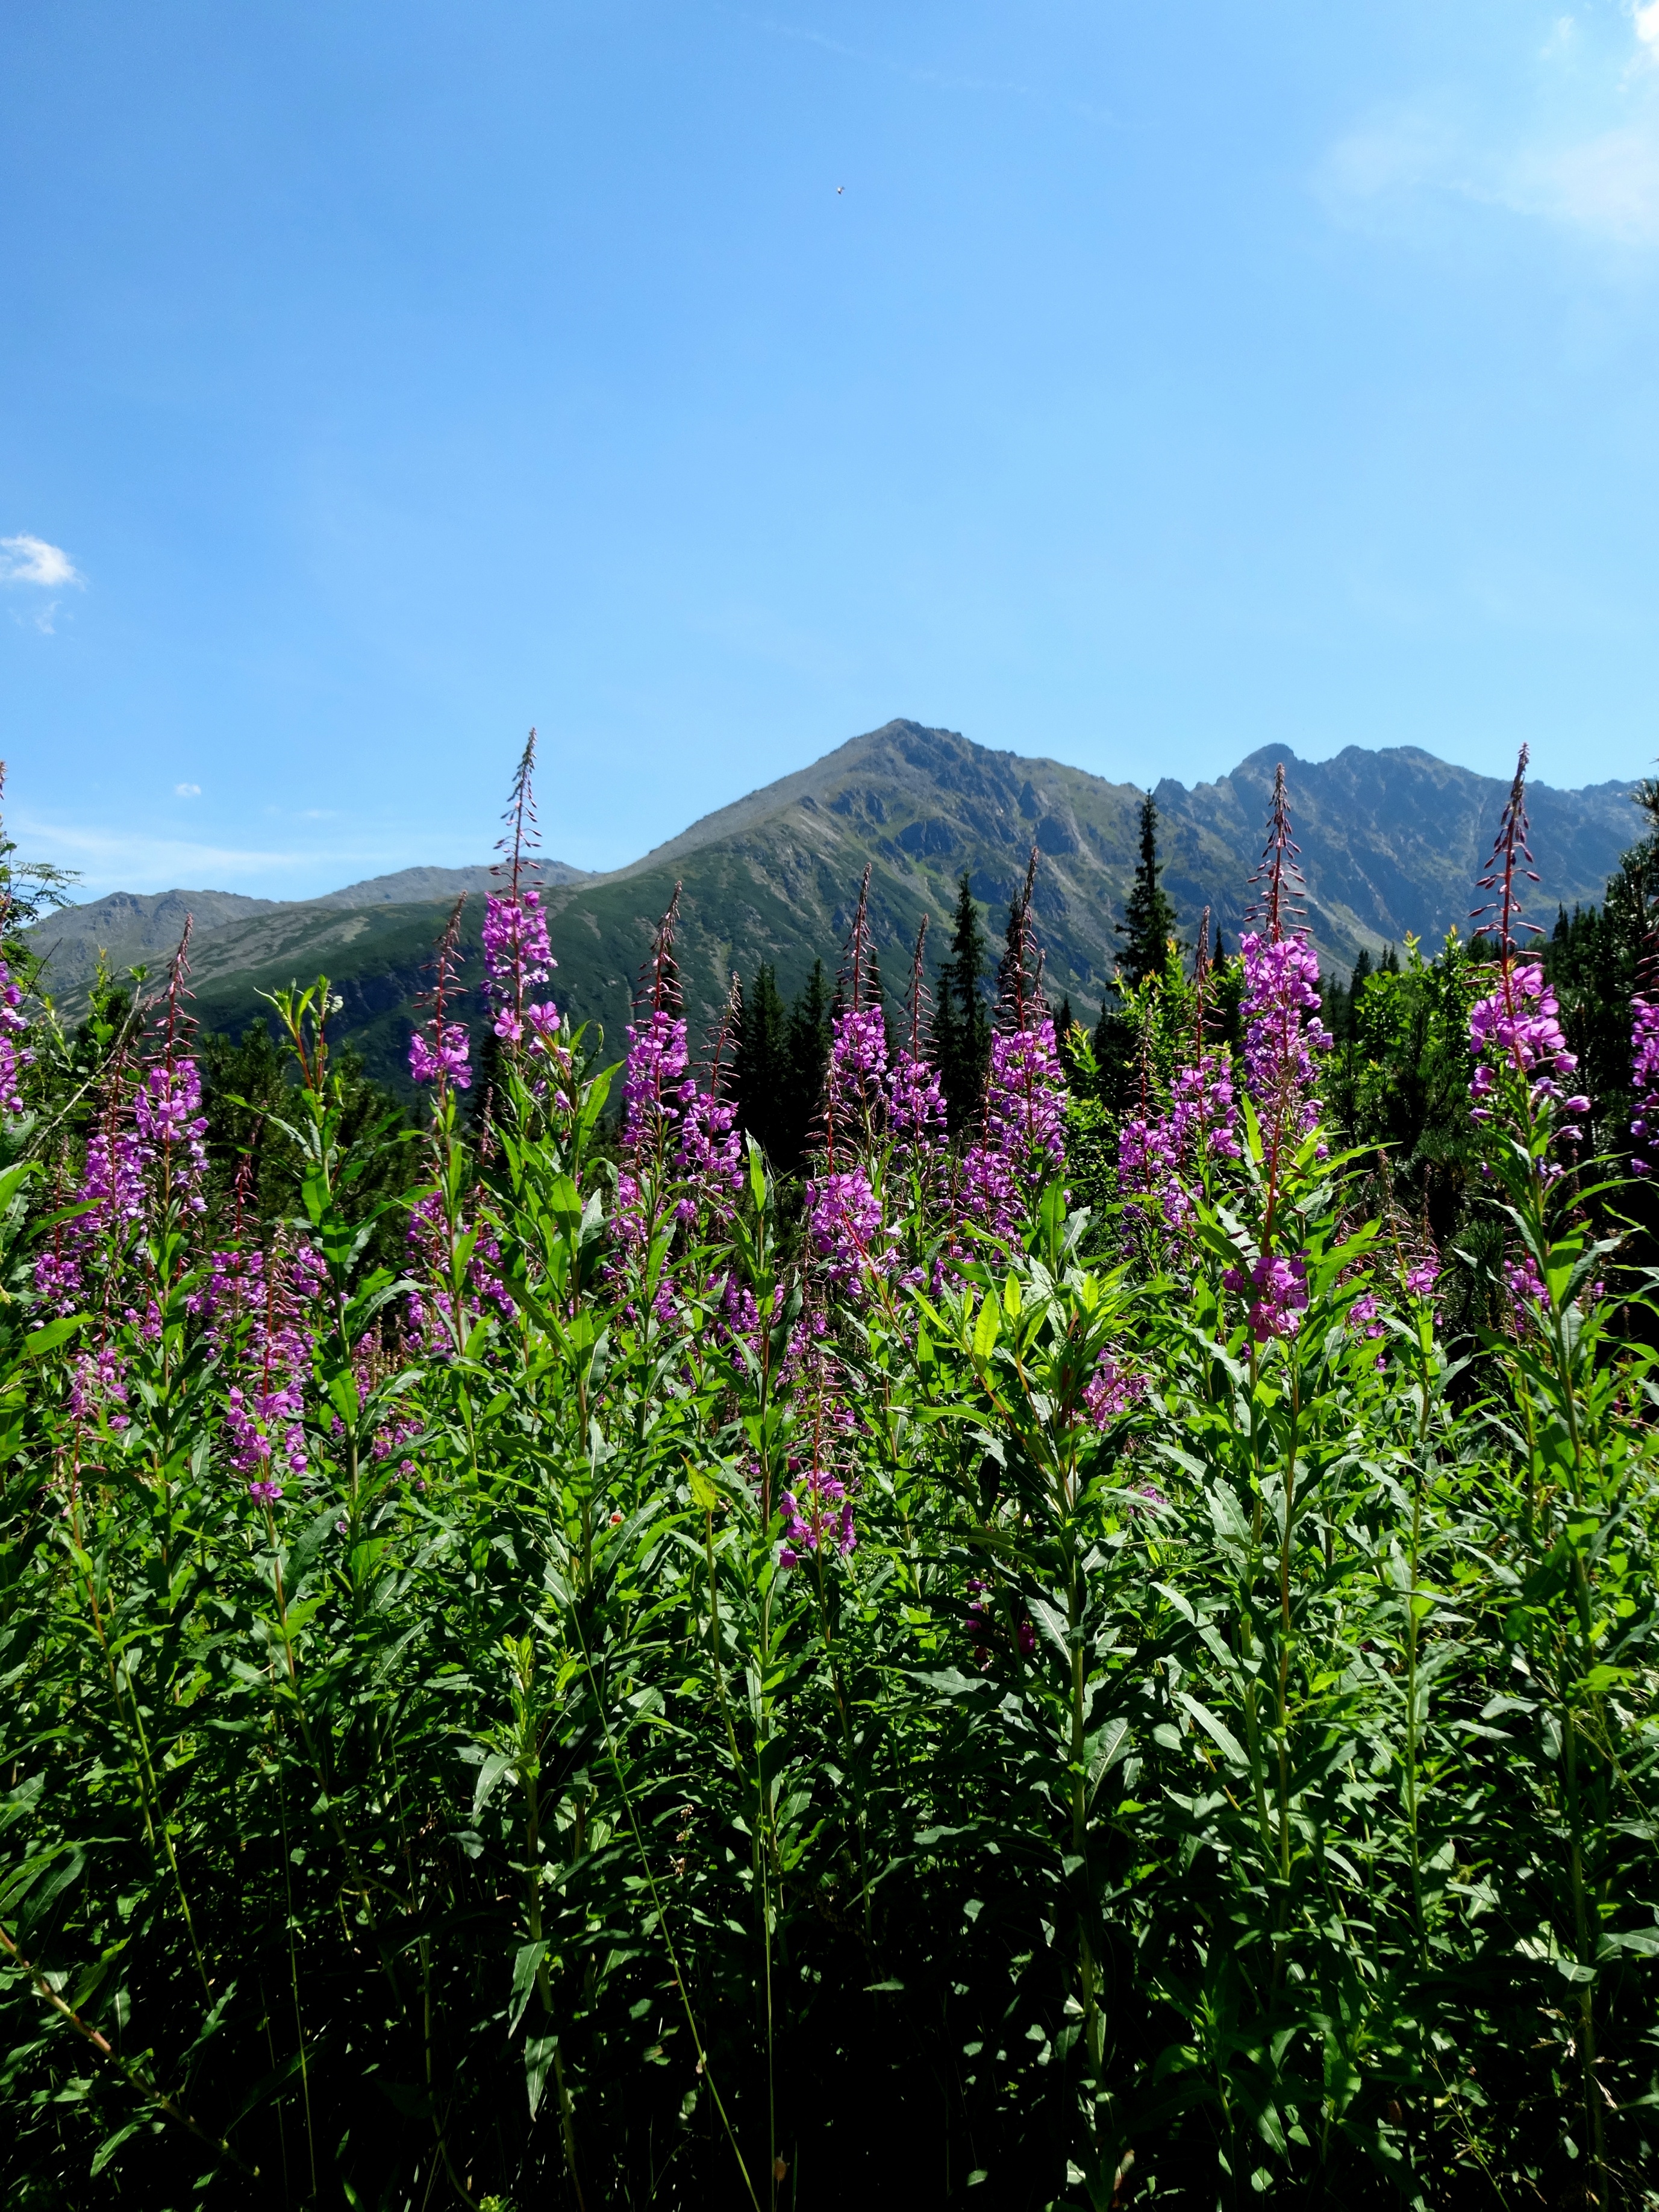
nature, grass, mountain, plant, field, meadow, flower, agriculture, flora, wildflower, mountains, vegetation, shrub, poland, habitat, the national park, tatry, flowering plant, land plant, hala g sienicowa